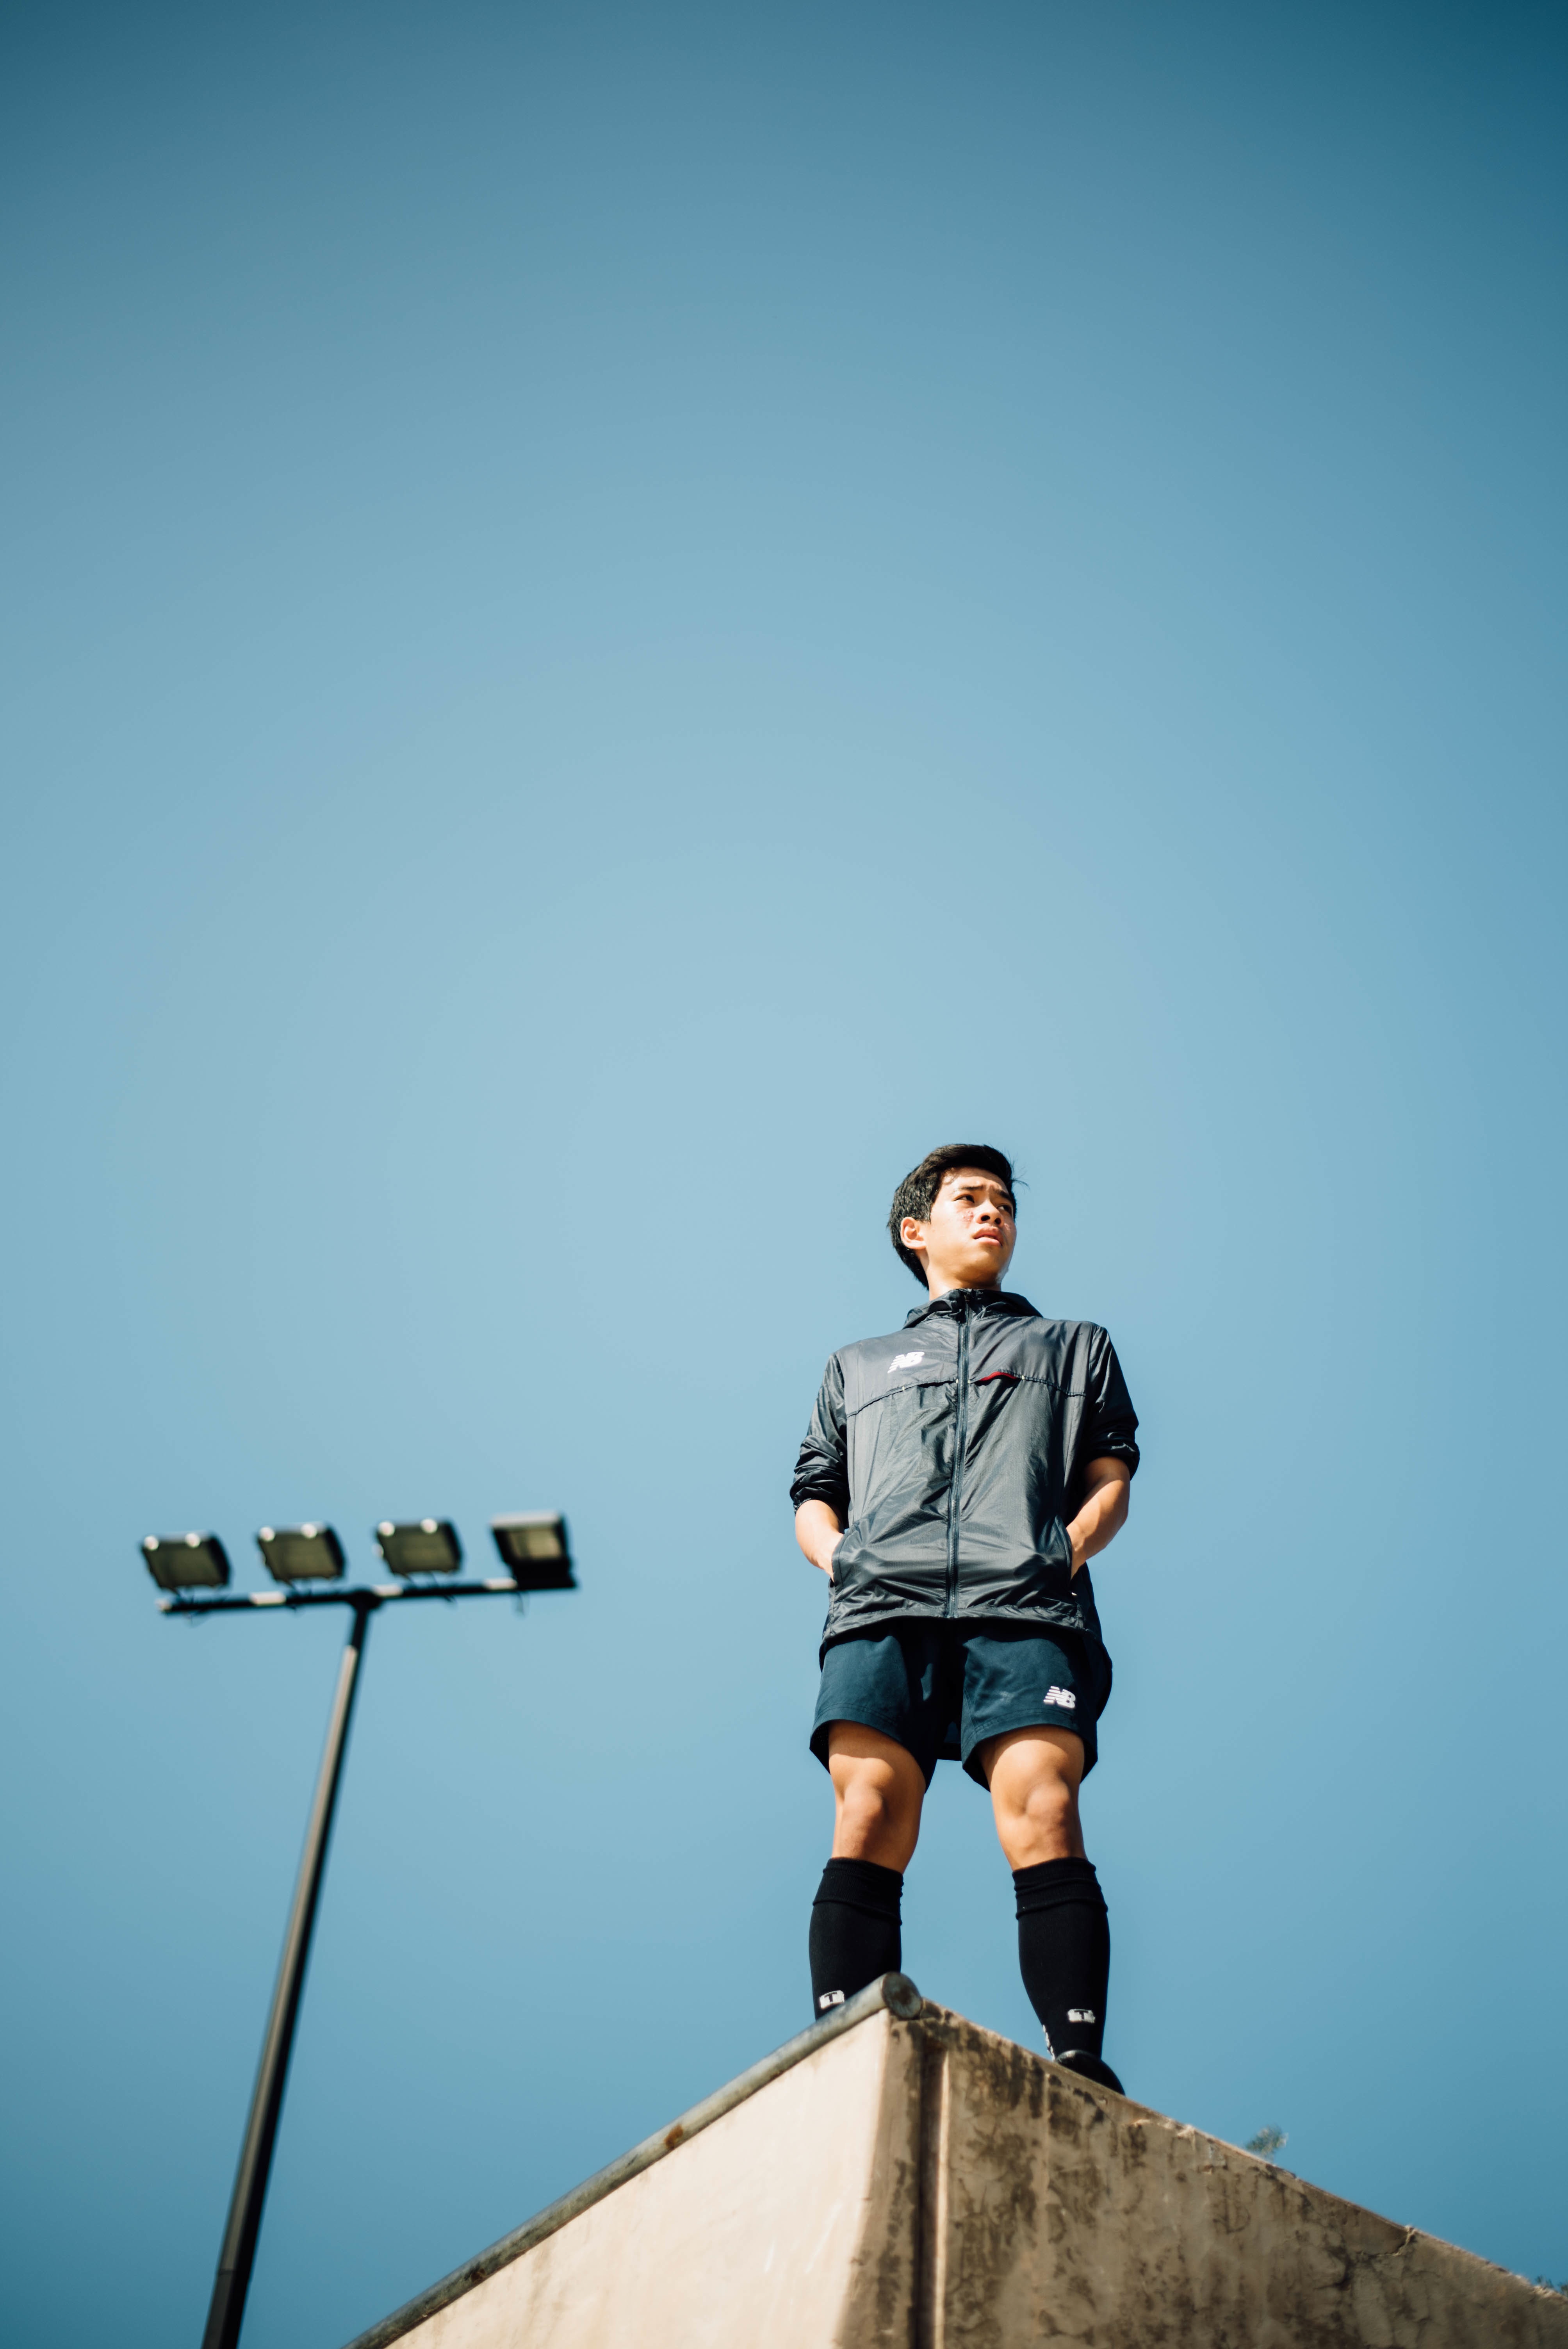
man, sky, male, guy, standing, blue, stand, photograph, atmosphere of earth